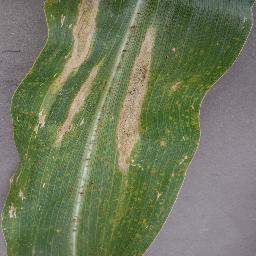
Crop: corn
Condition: (maize)_northern_blight